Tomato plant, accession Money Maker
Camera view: tilt-top (135 deg); turntable rotation: 240 degrees
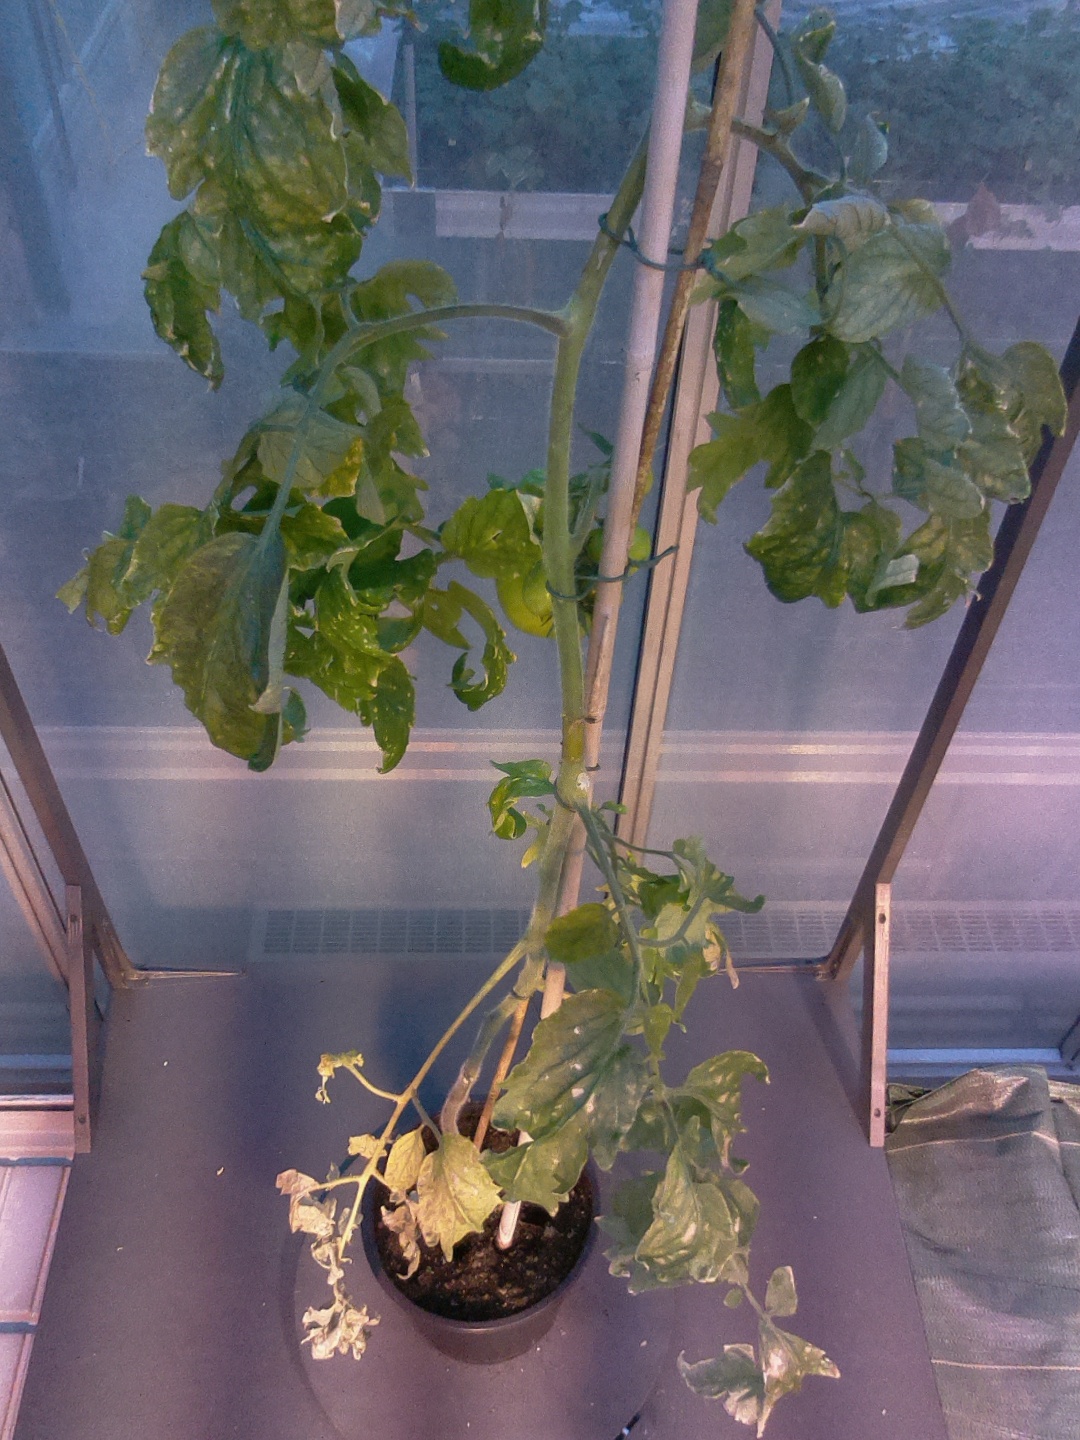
BBCH growth stage 79: 90% -100% of final fruit size